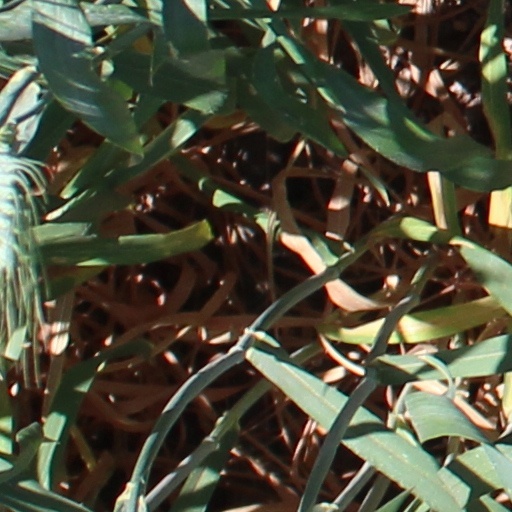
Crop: wheat